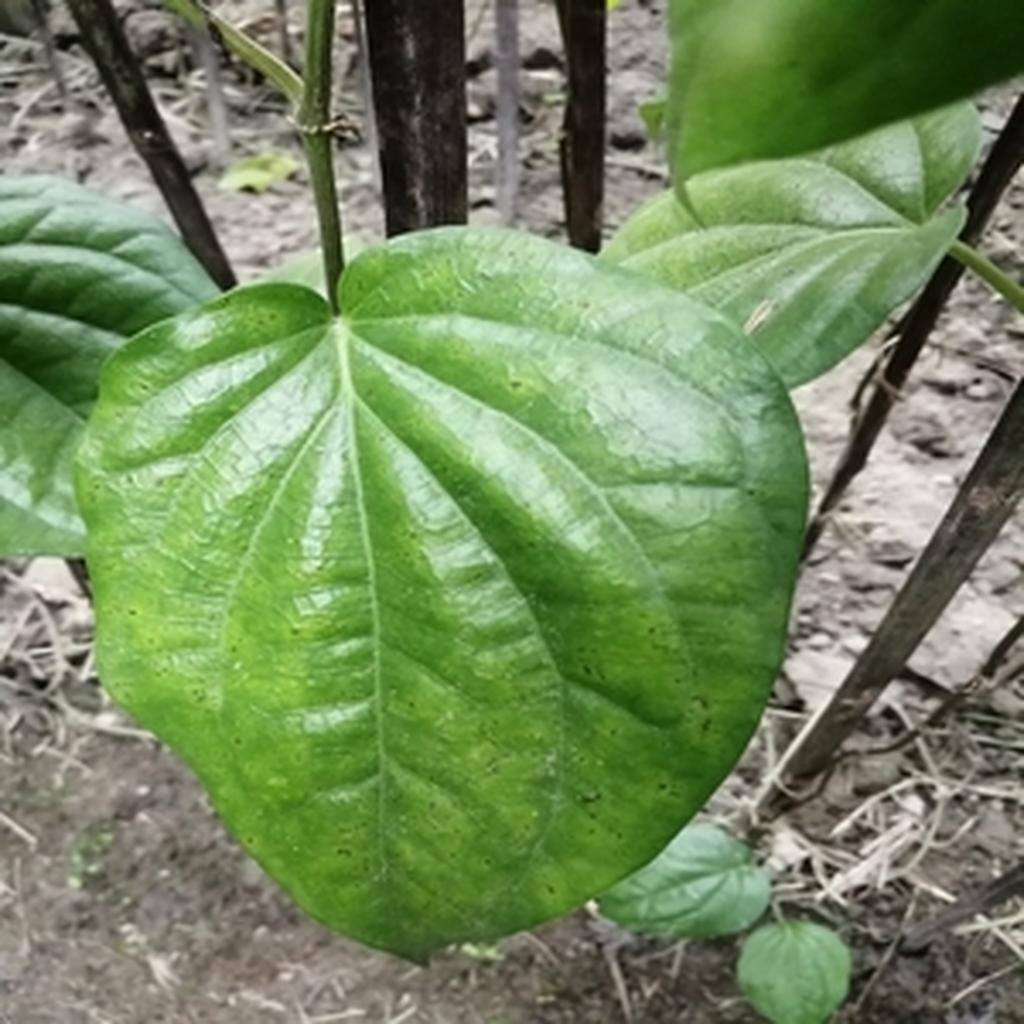
Label: Leaf_Spot